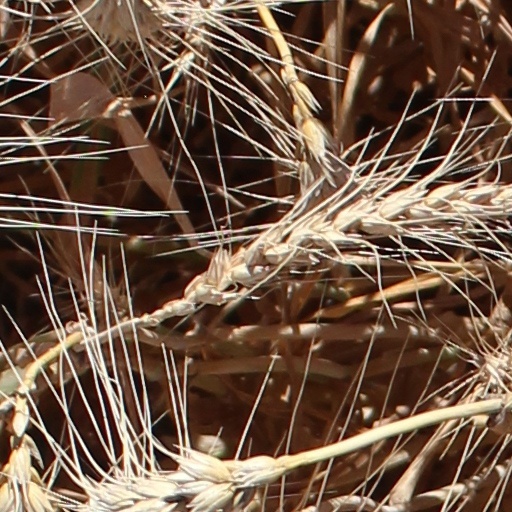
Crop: wheat